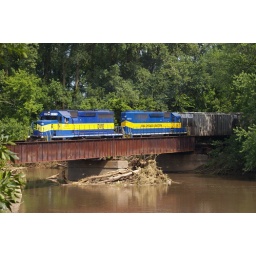
Flood debris is stacked against the bridge piling of the Maquoketa River just north of Green Island. This is the 271 train of 7-29-10.